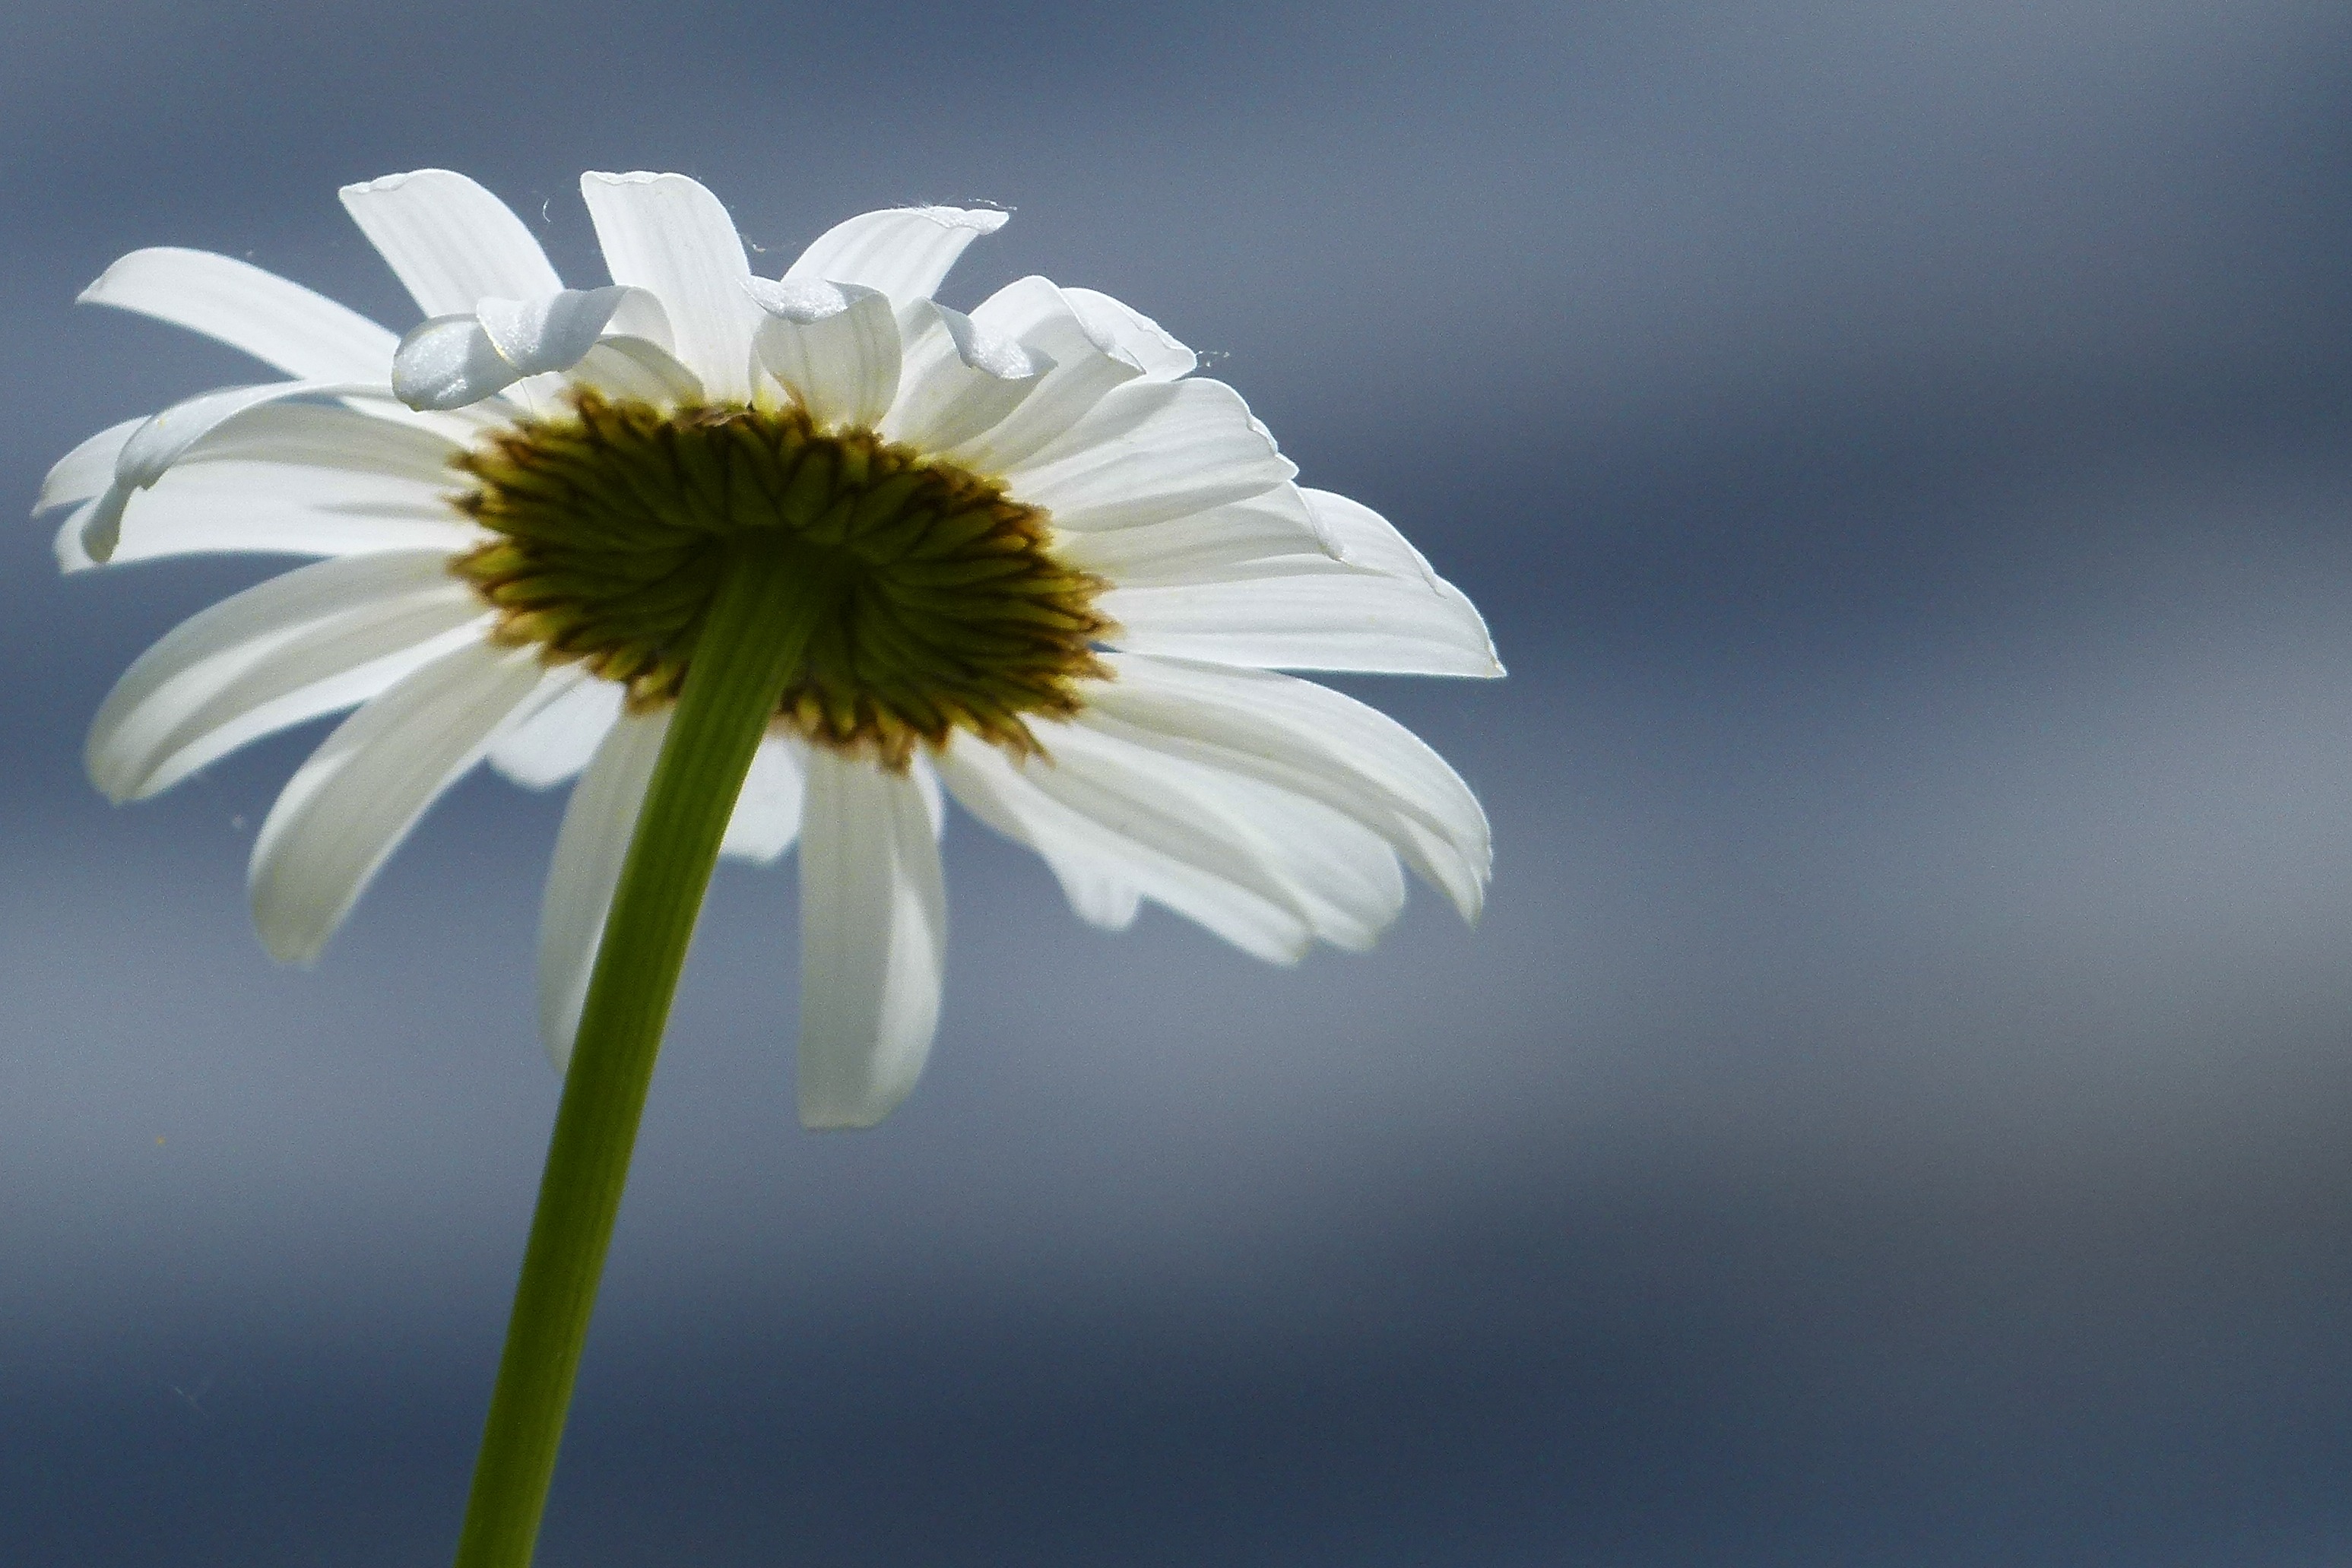
nature, blossom, plant, sky, field, meadow, flower, petal, daisy, flora, fauna, wild flower, wildflower, close up, macro photography, flowering plant, daisy family, oxeye daisy, plant stem, land plant